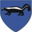
Label: skunk